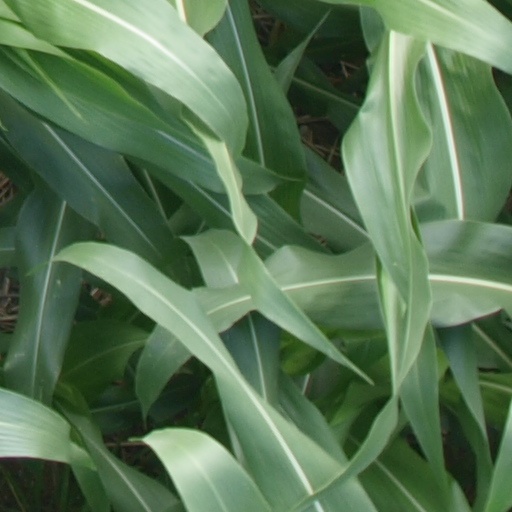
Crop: maize; corn